National forest (Brazil)

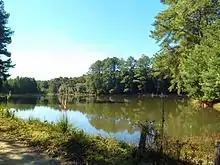
São Francisco de Paula National Forest

Under the Forest Code any new national forests must maintain at least 50% of the original forest coverage, although older forests may have as little as 20%.